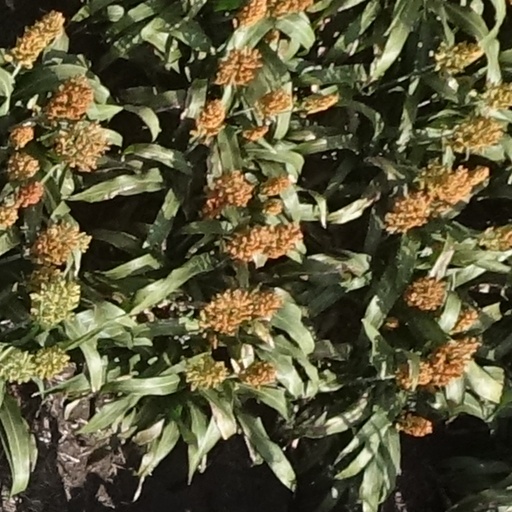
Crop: sorghum